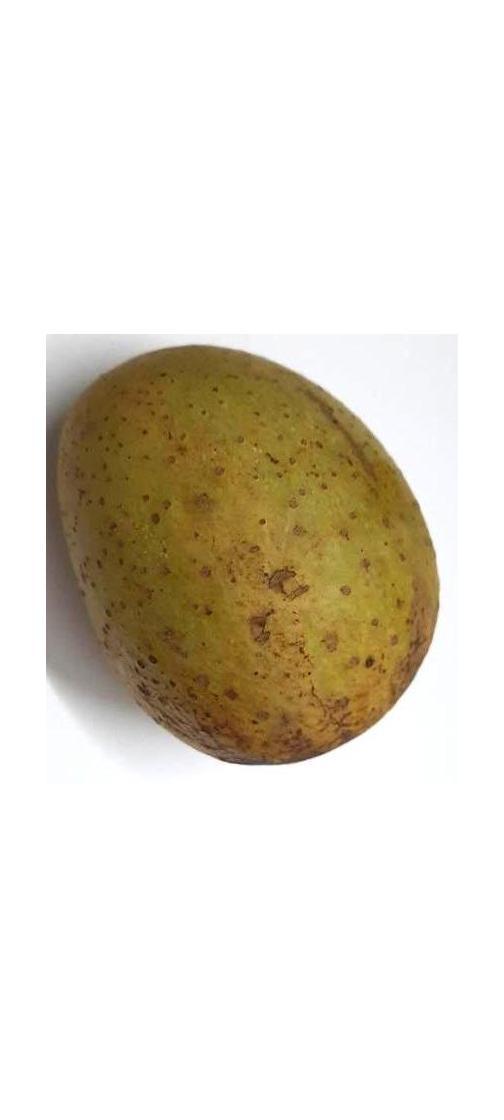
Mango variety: Gourmoti